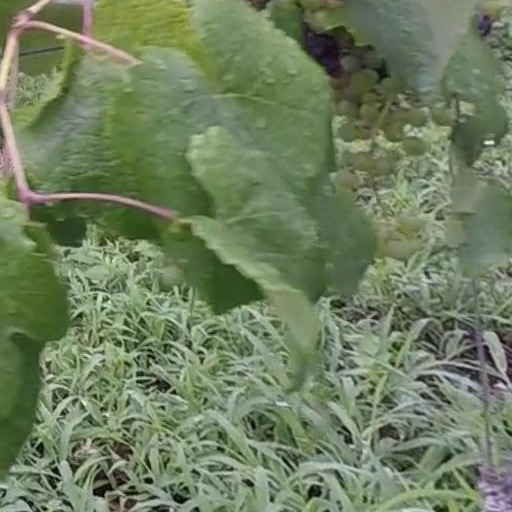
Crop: grape